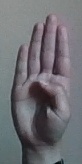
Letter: kaaf